Kent State University

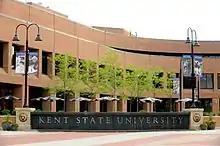
The Kent Student Center houses many of the student organizations and activities.

The university offers a large number of opportunities for student involvement at all its campuses, including student and professional associations, service organizations, performing ensembles, student publications, student government, and intramural and club athletics.